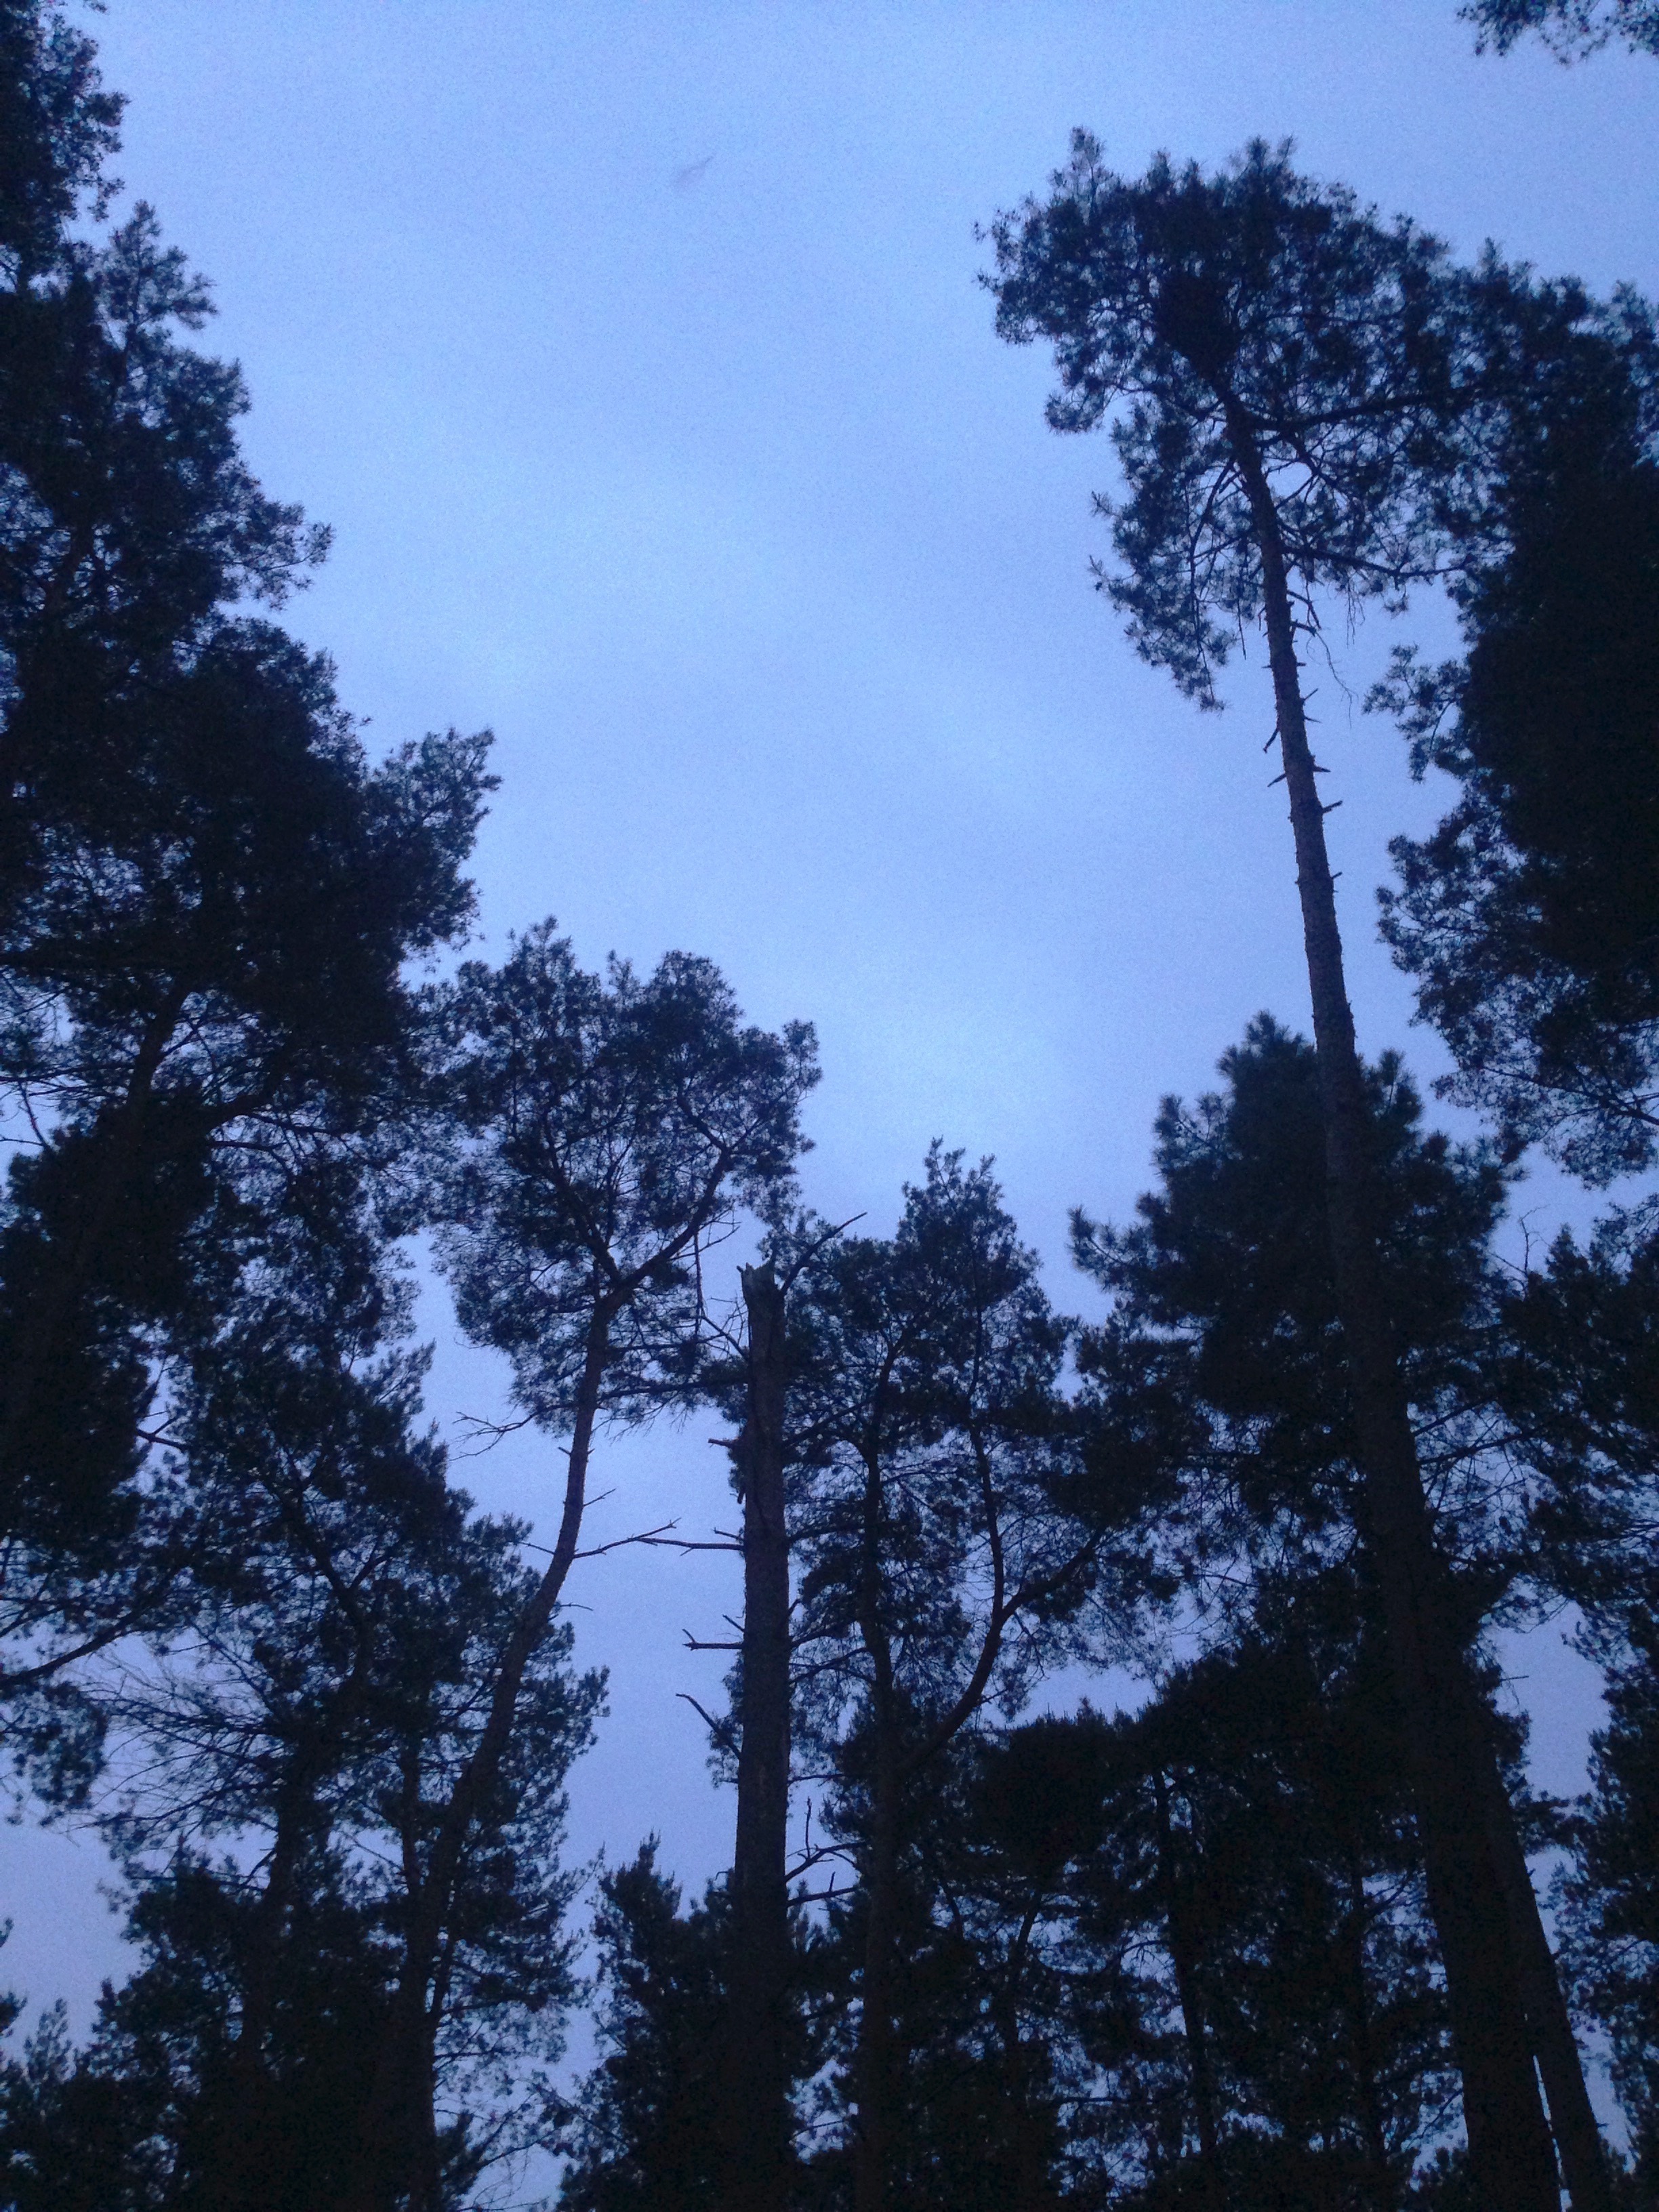
tree, nature, forest, branch, cloud, plant, sky, sunlight, leaf, spruce, woodland, habitat, ecosystem, atmospheric phenomenon, woody plant